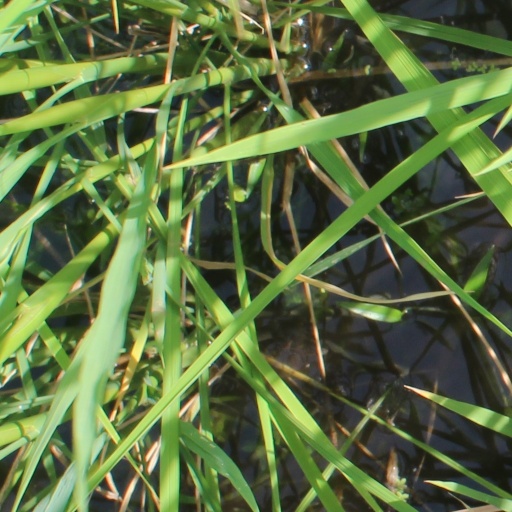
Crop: rice